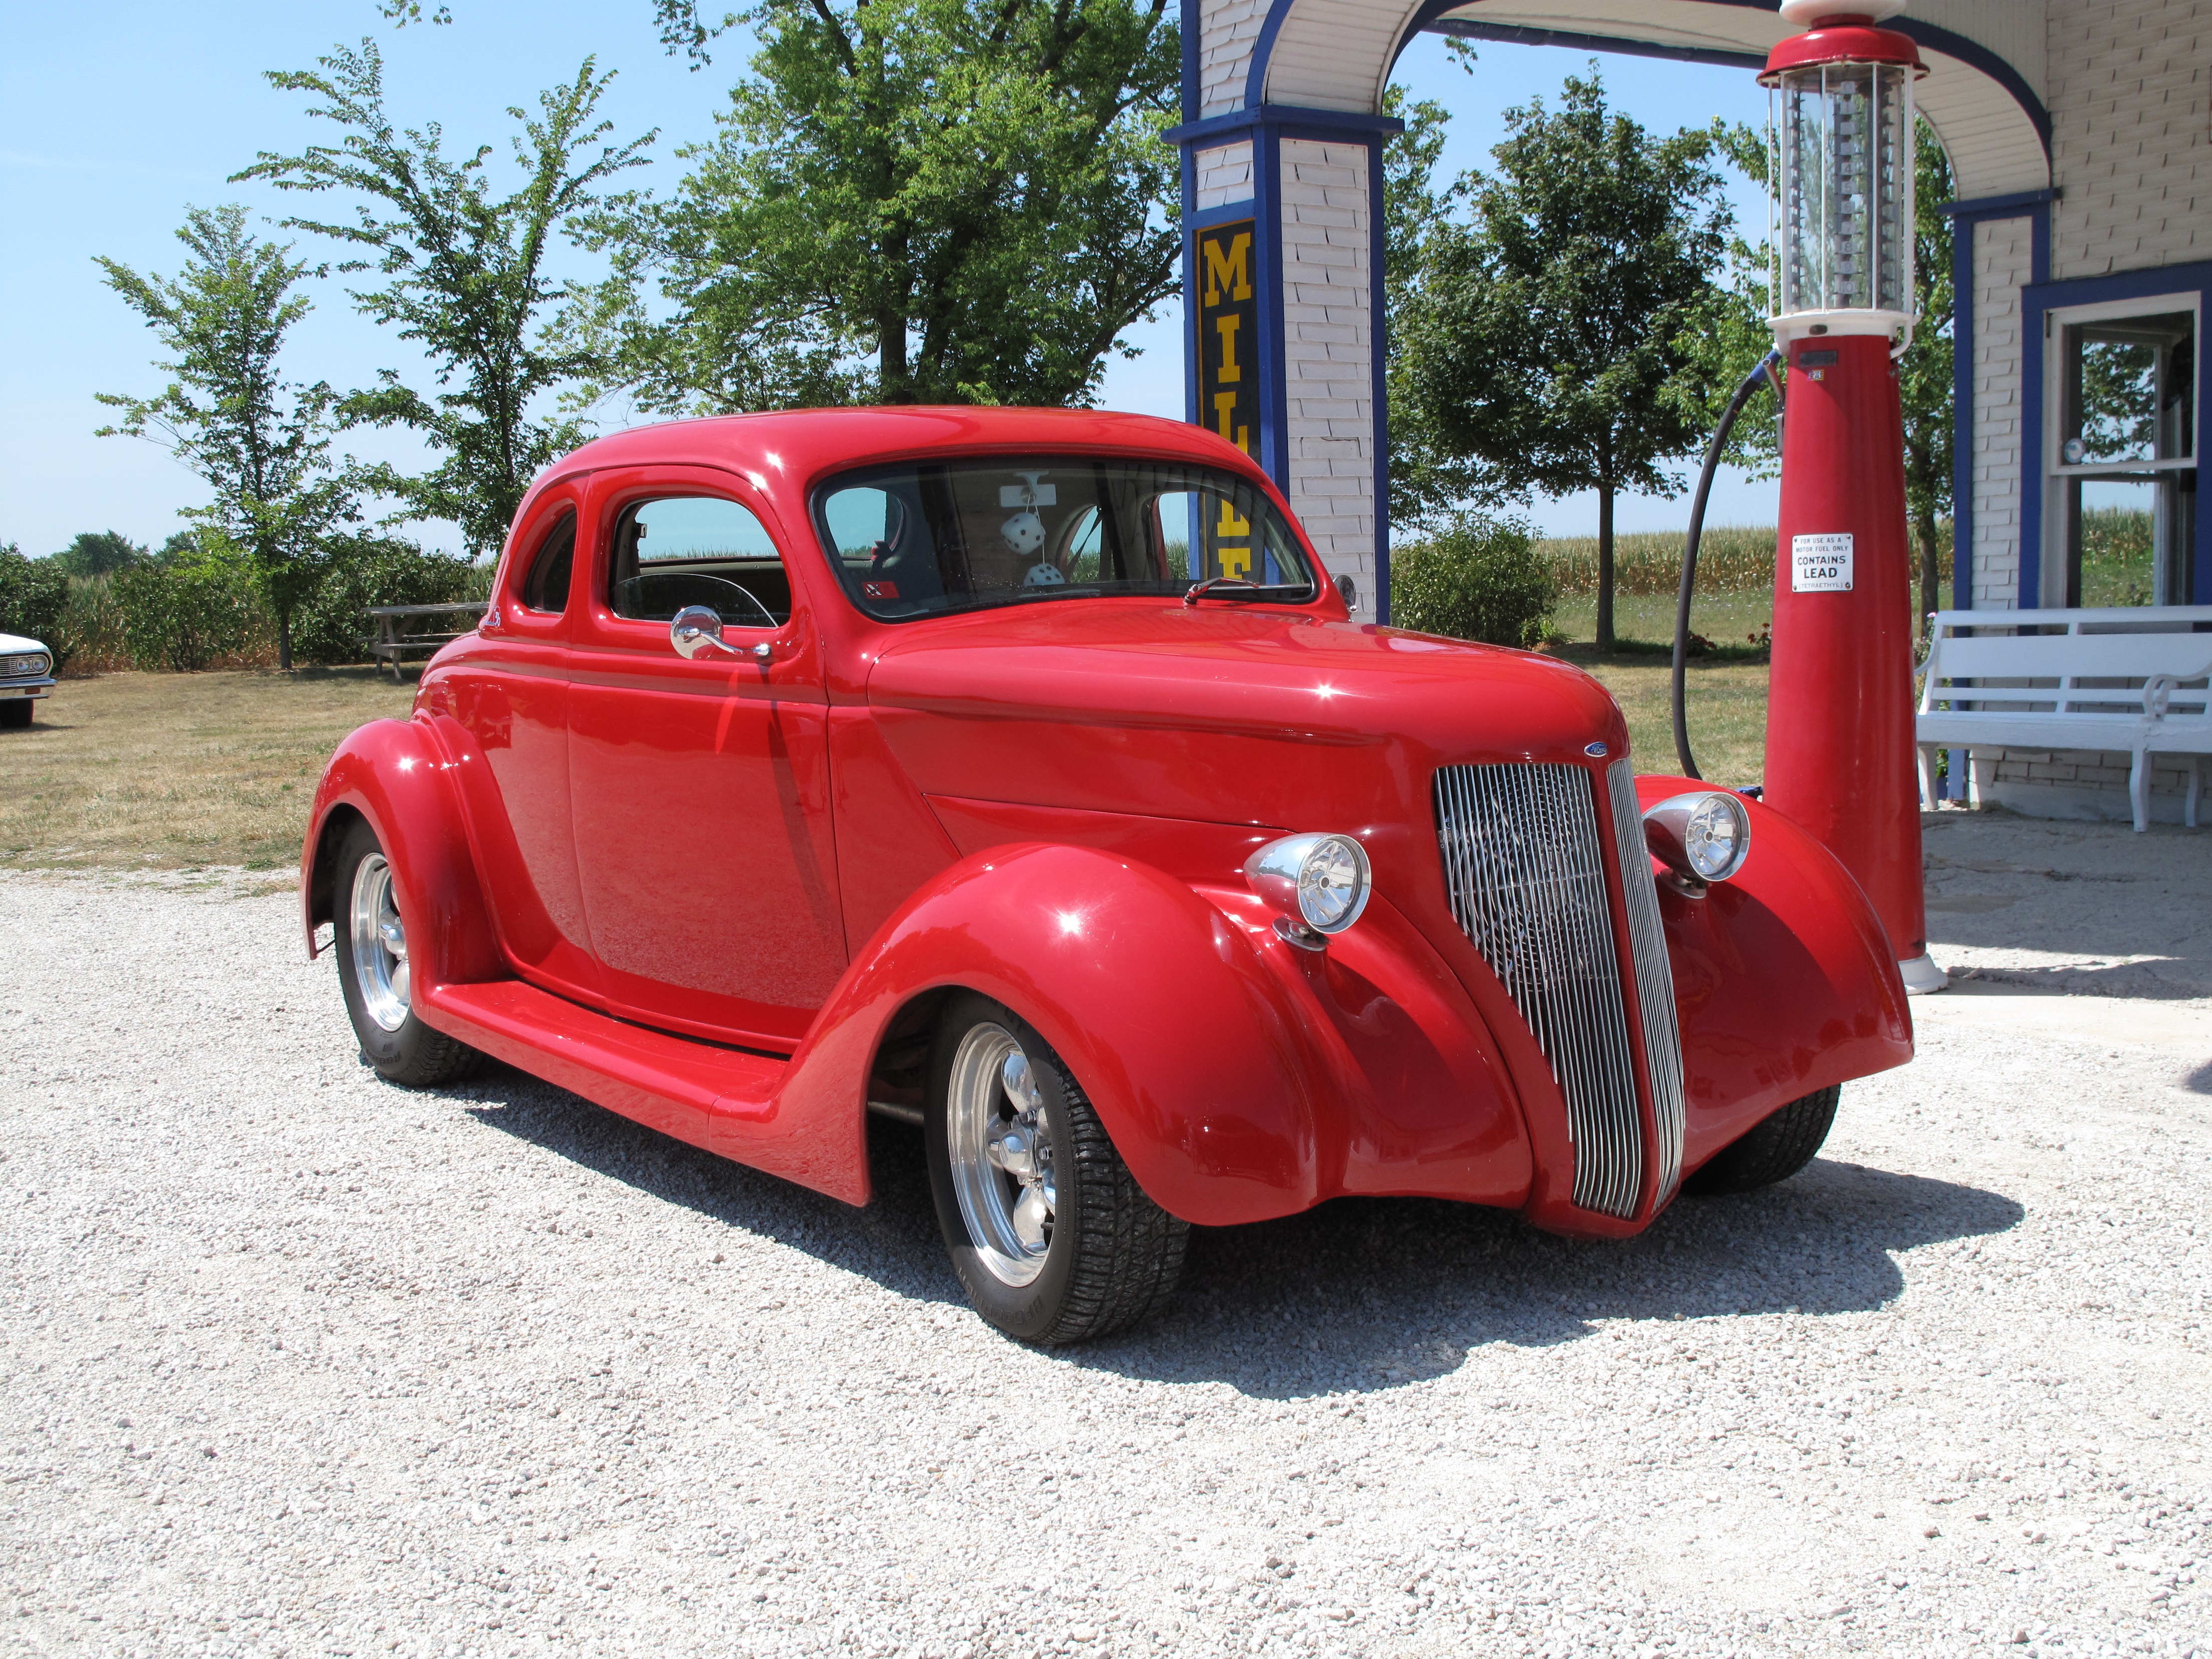
car, wheel, vehicle, chicago, motor vehicle, vintage car, ford, antique car, city car, hot rod, route 66, land vehicle, automobile make, automotive exterior, compact car, ford model b model 18 model 40, 1937 ford